Stephanie Pearl-McPhee

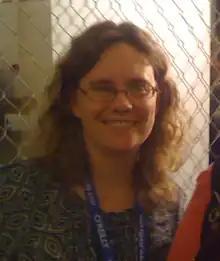
Stephanie Pearl-McPhee at Maker Faire (San Mateo, 2008)

Stephanie Anne Pearl-McPhee, also known as the Yarn Harlot (born June 14, 1968) is a writer, knitter, International Board Certified Lactation Consultant (IBCLC), and doula living in Toronto, Ontario, Canada.